V12 engine

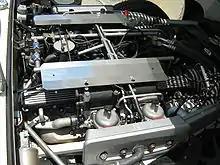
1971–1975 Jaguar V12 engine in a Jaguar E-type Series 3

Following the end of the Second World War, the economic austerity and changes in taste in many European countries led to the demise of luxury automobiles with V12 engines in the 1940s and 1950s. Lincoln continued the limited production of luxury cars with V12 engines from 1946 to 1948. The American manufacturers focused on continuously improving V8 engines and their performances through the 1950s, leading to the first "horsepower war" in the 1960s.